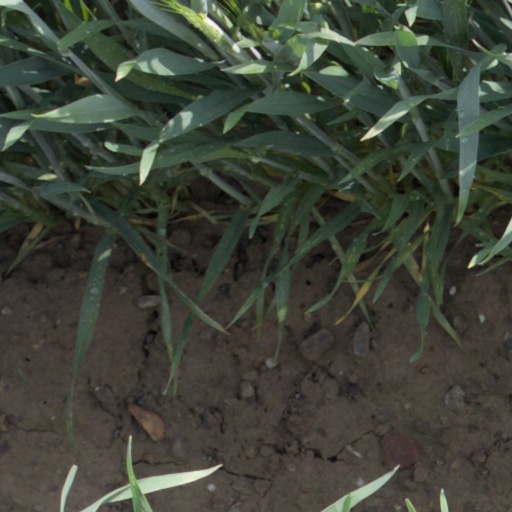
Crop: wheat